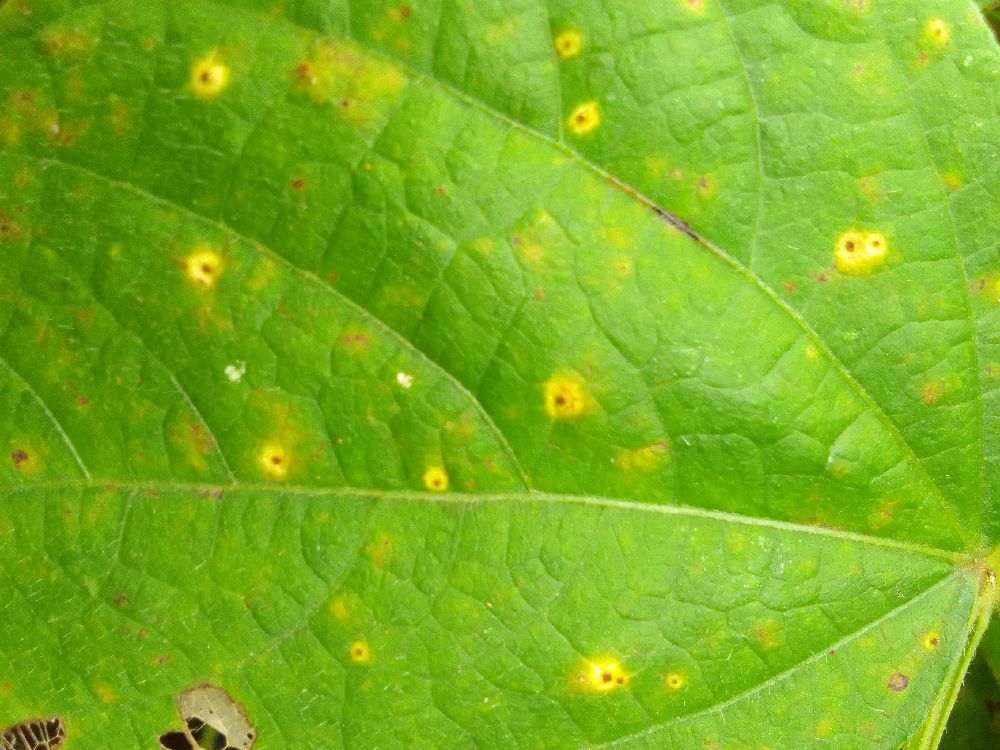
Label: rust